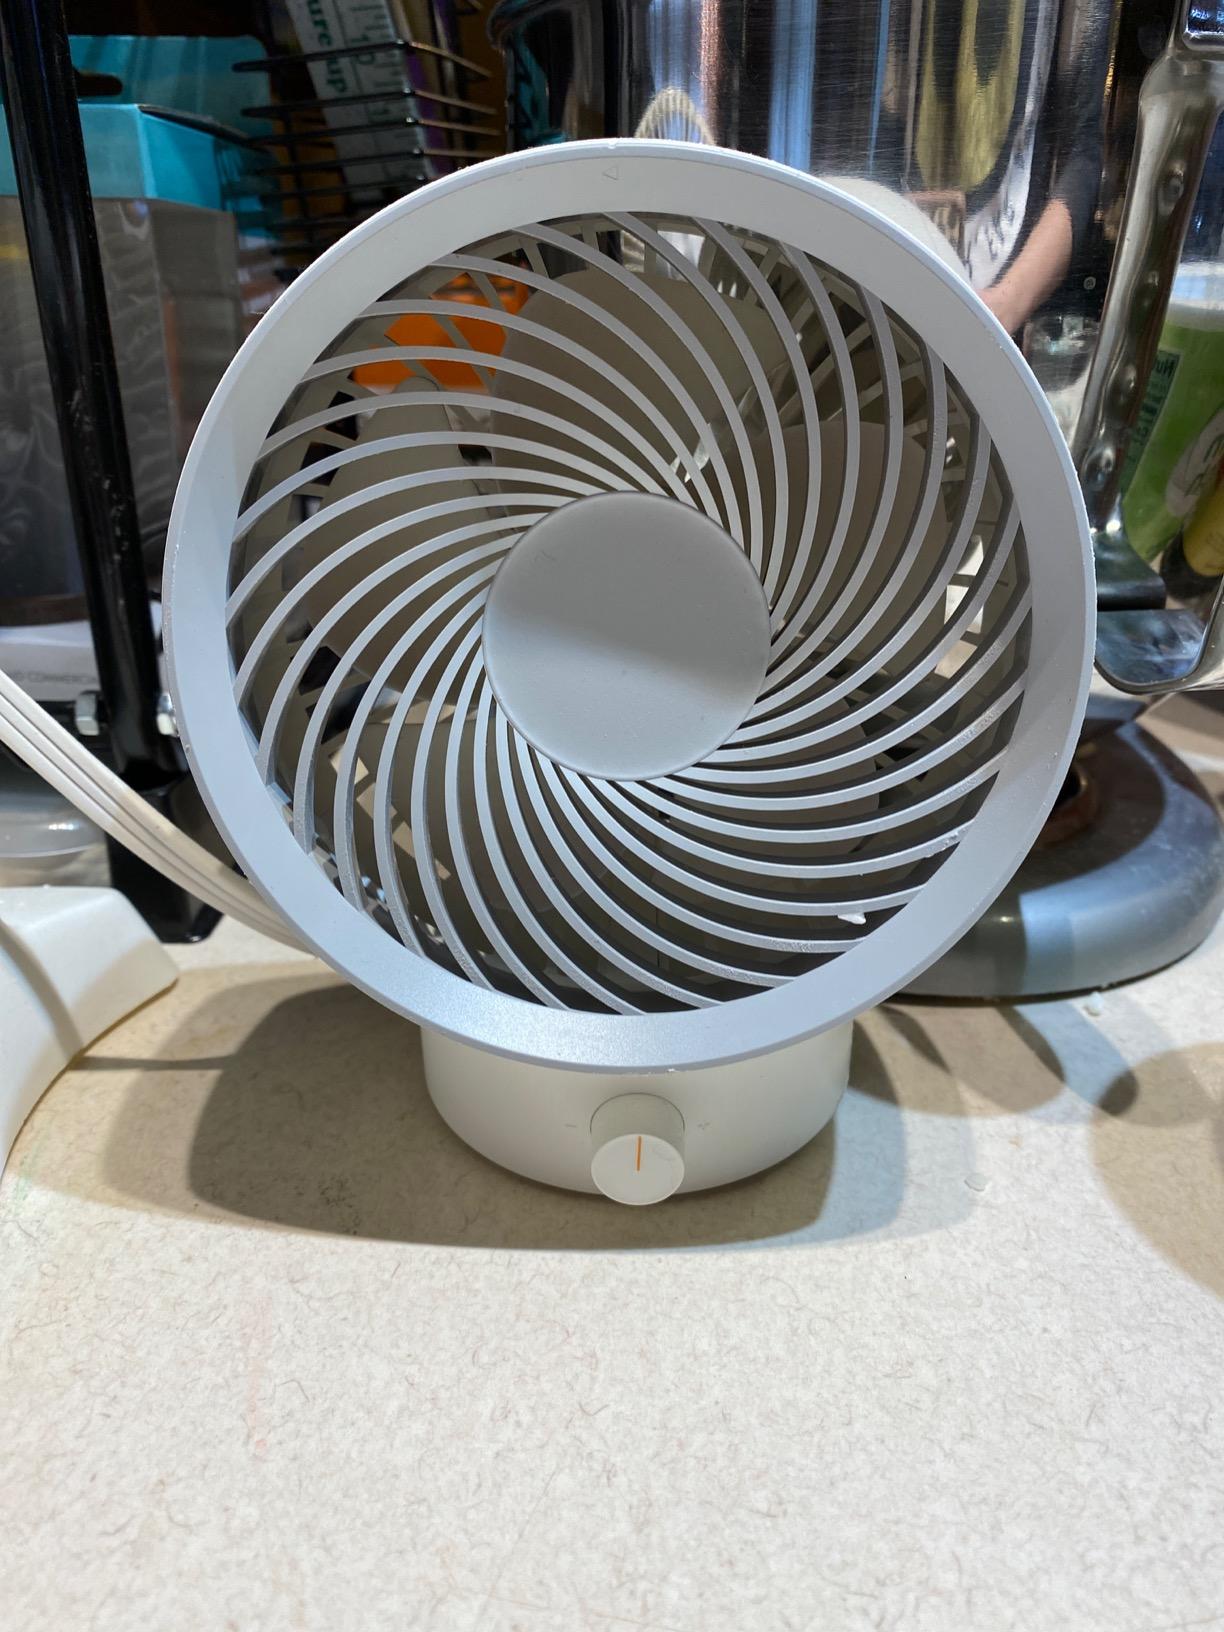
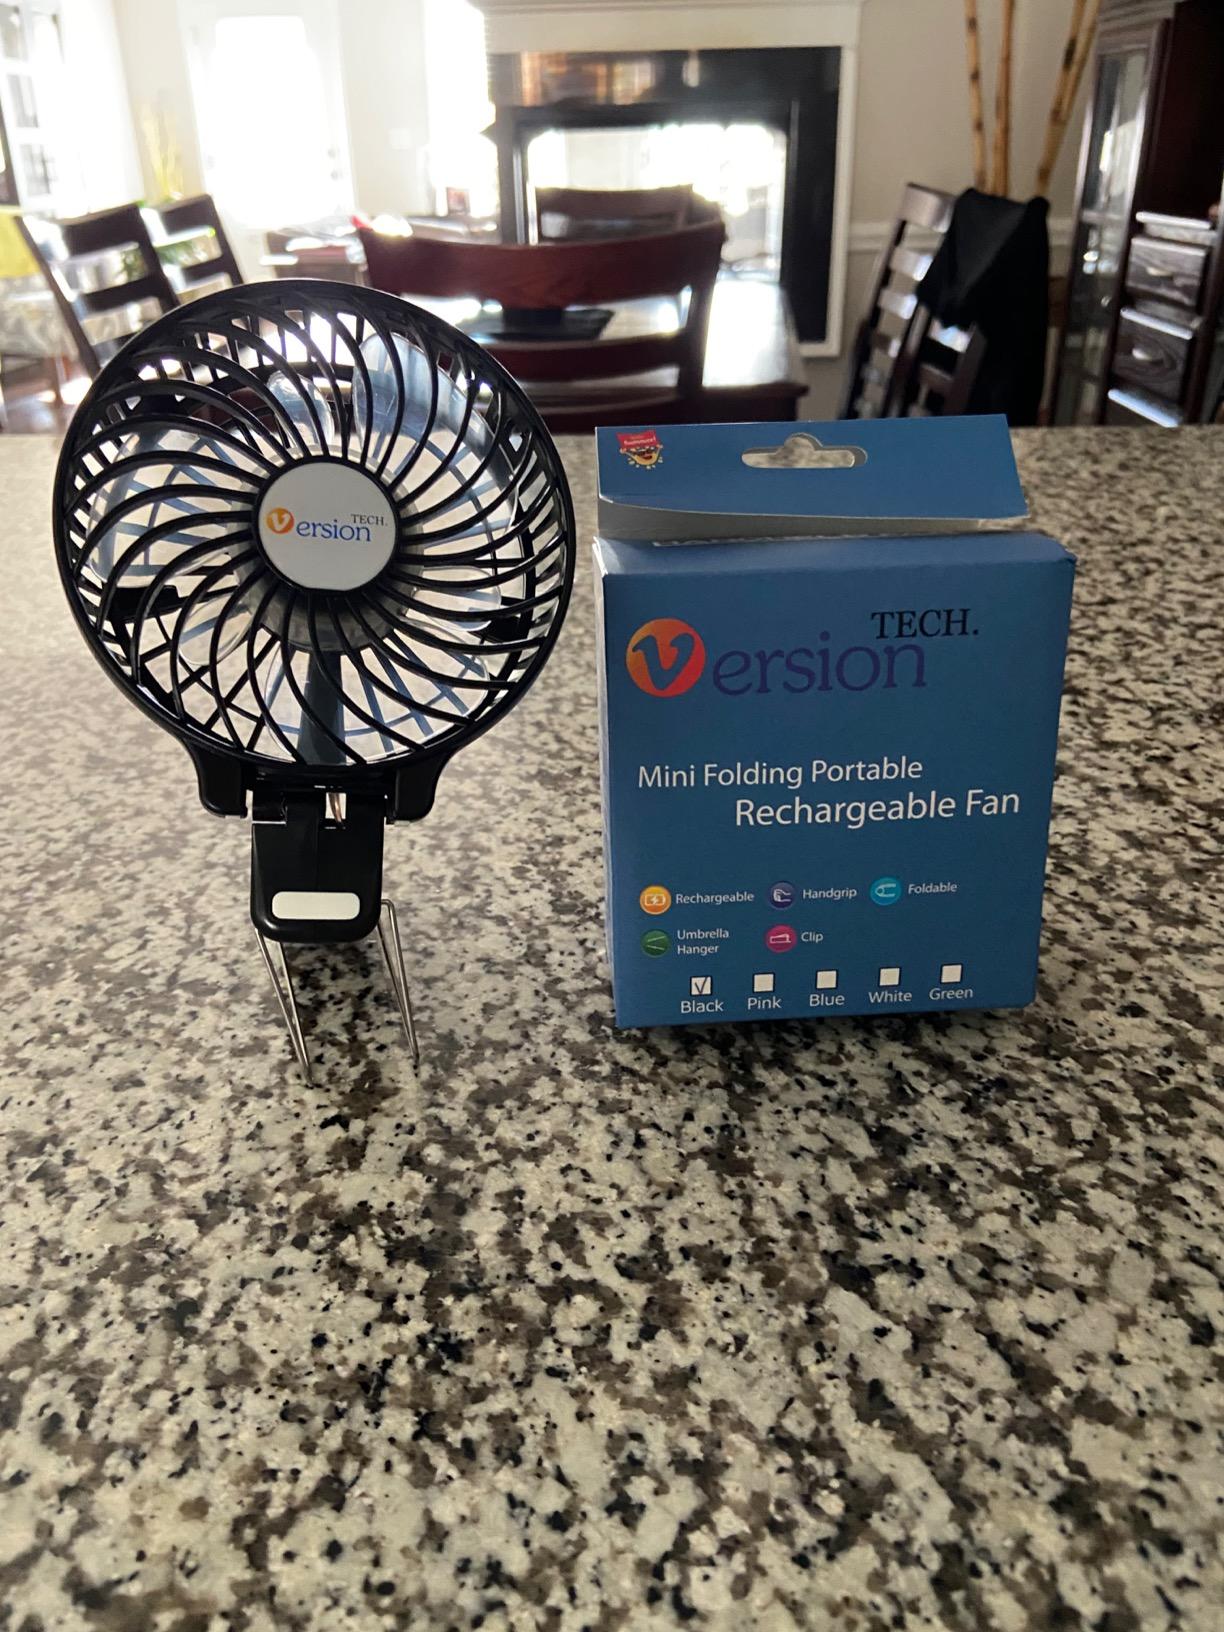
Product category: fan
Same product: no